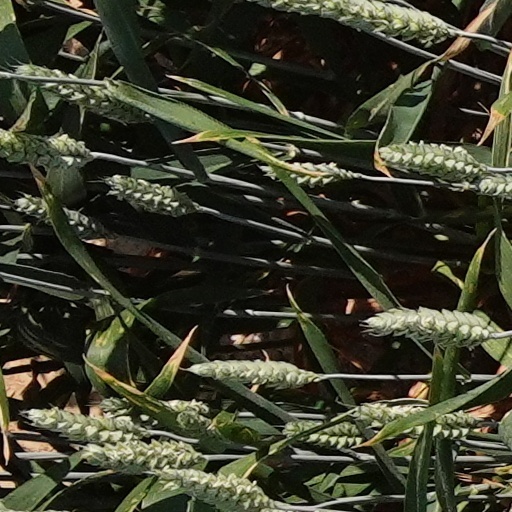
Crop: wheat